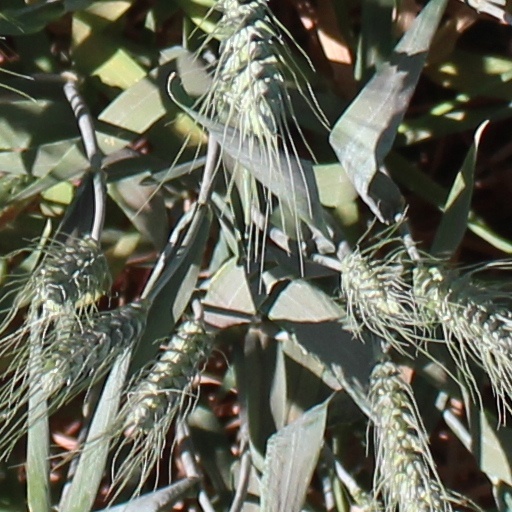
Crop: wheat